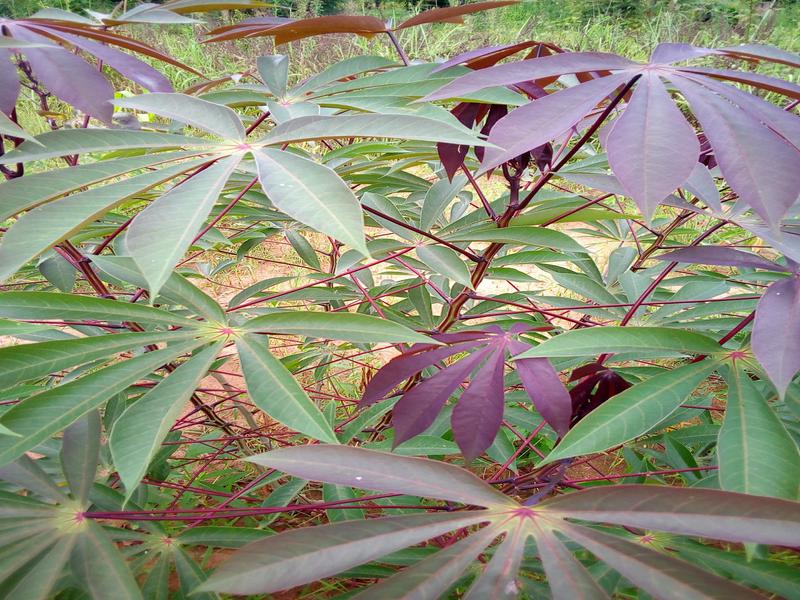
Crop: cassava
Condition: healthy